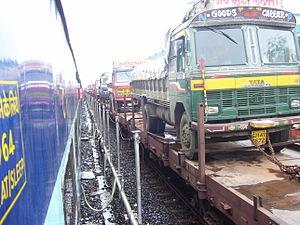
Le ferroutage, aussi appelé transport rail-route, ou transport « combiné accompagné », consiste à charger des camions complets sur un train : le tracteur, la remorque et le chauffeur. C'est une forme de transport combiné qu'il ne faut pas confondre avec le transport de conteneurs, dit « combiné non accompagné ».